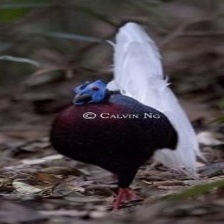
Species: BULWERS PHEASANT
Scientific name: LOPHURA BULWERI